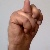
The image shows a hand gesture representing the letter 'N' in Indian Sign Language.